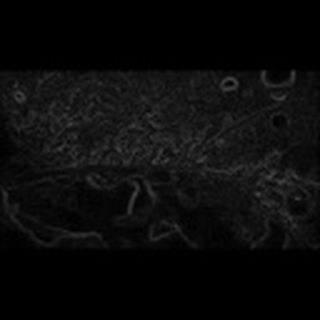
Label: cotton_aphids